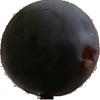
Label: Plum 3